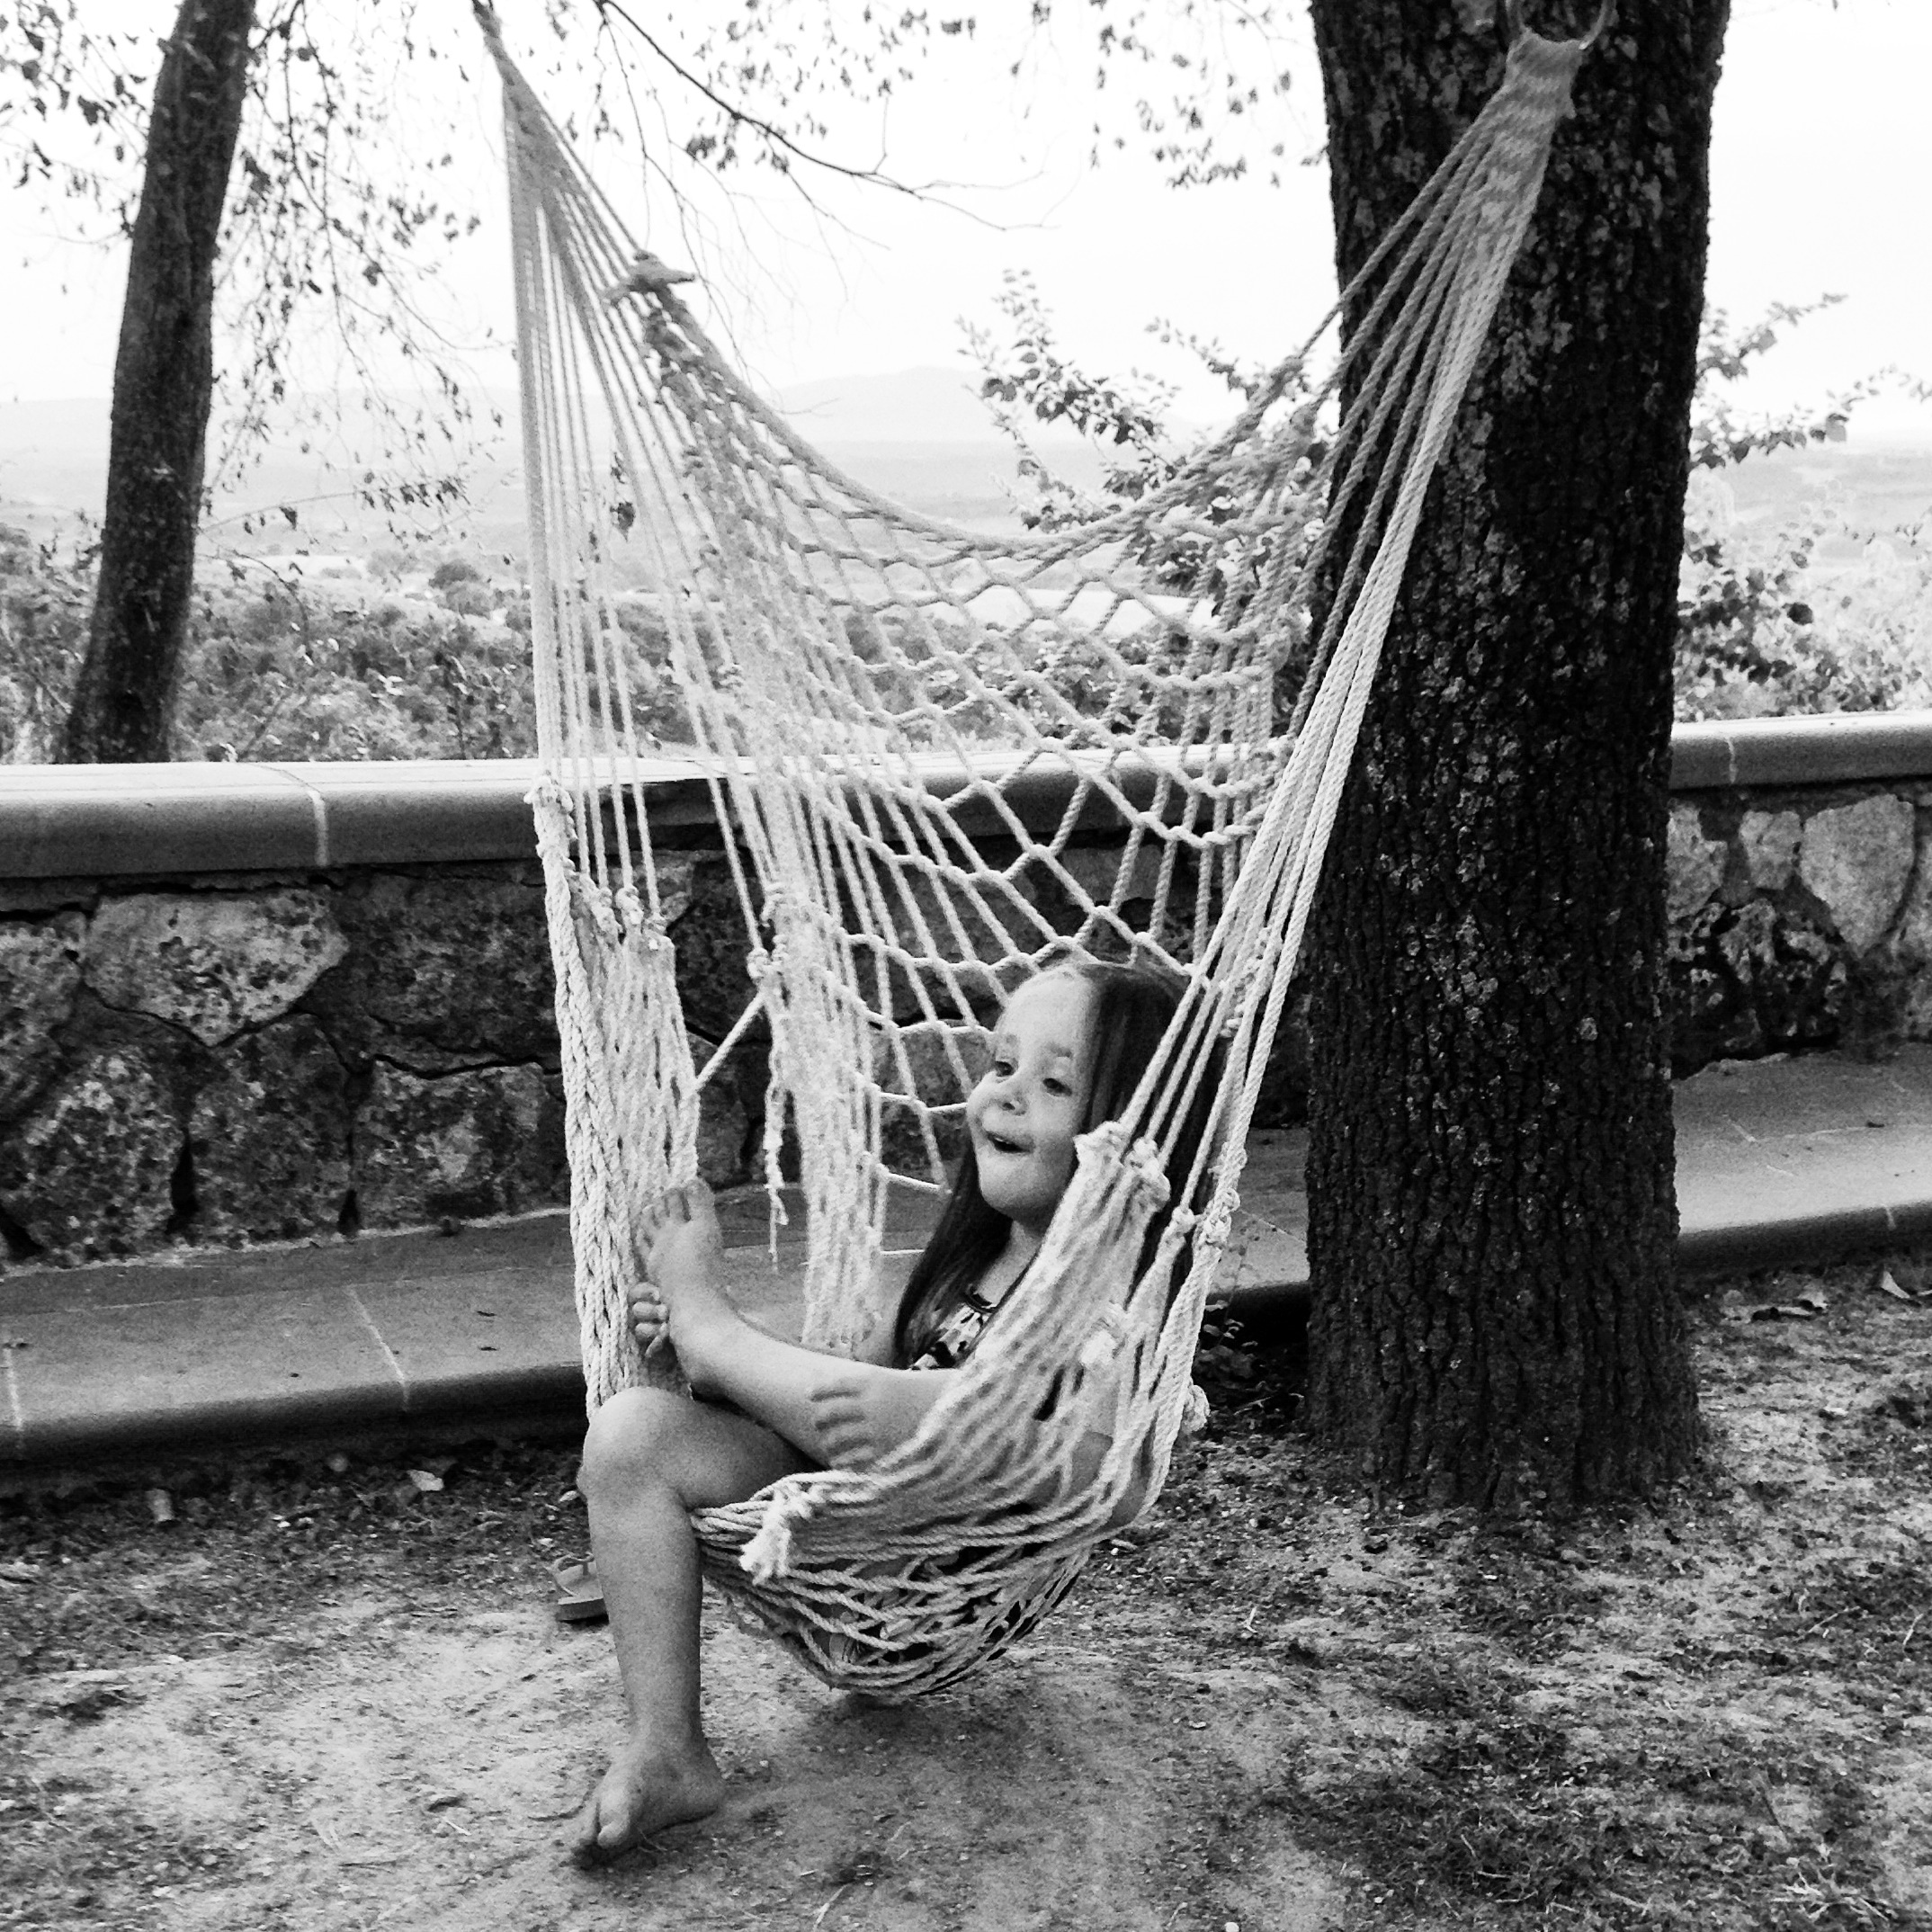
black and white, girl, child, monochrome, black white, hammock, monochrome photography